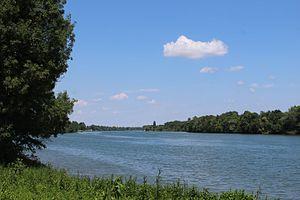
La Saône à Sancé.
Sancé est une commune française située dans le département de Saône-et-Loire en région Bourgogne-Franche-Comté.